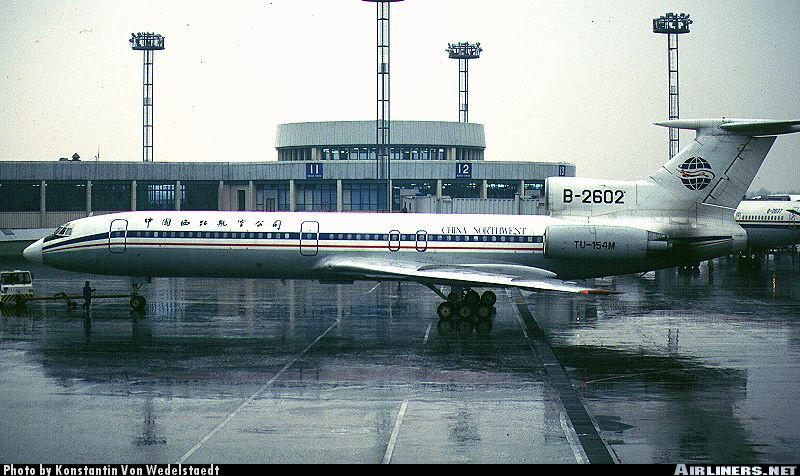
Vehicle type: Planes